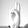
ASL letter: U